List of Skull and Bones members

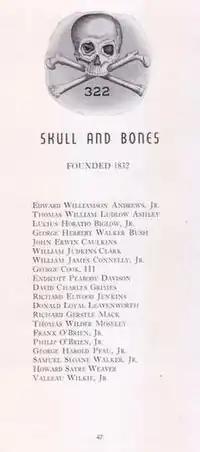
Skull and Bones entry from the 1948 "Yale Banner"

Skull and Bones, a secret society at Yale University, was founded in 1832. Until 1971, the organization published annual membership rosters, which were kept at Yale's library. In this list of notable Bonesmen, the number in parentheses represents the cohort year of Skull and Bones, as well as their graduation year. Some news organizations refer to the organization's members as a power elite.